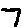
Label: 7